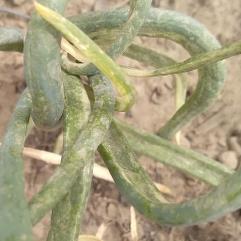
Crop: Onion
Condition: virosis-d